1-Wire

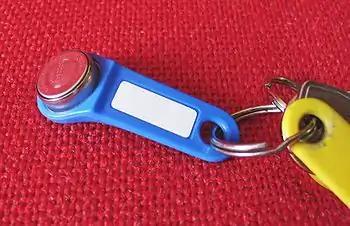
An in a plastic fob, as used for Istanbul Akbil smart ticket

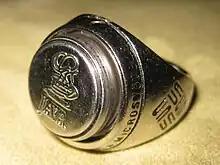
A Java ring with an embedded

1-Wire is a wired half-duplex serial bus designed by Dallas Semiconductor that provides low-speed (16.3 kbit/s) data communication and supply voltage over a single conductor.